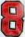
Number: 8